State of Mexico

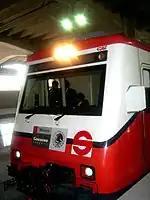
Ferrocarril Suburbano

The state contains 9,723 km of highways with about 90% being state and 10% federal. There are 1227.4 km of rail line and two airports, "Lic. Adolfo López Mateos" in Toluca and "Dr. Jorge Jiménez Cantú" in Atizapán de Zaragoza. Helicopter facilities exist in Chimalhuacán and Jocotitlán. Toluca Airport had served as a major 2nd airport for Mexico City, with coaches especially Volaris running between the two, but in recent years the popularity dwindled. However, with the new airport plans for the capital canceled, Toluca Airport looks again to capitalize on congestion at Mexico City International Airport, and potentially again with Tren Interurbano.